Léo Morais

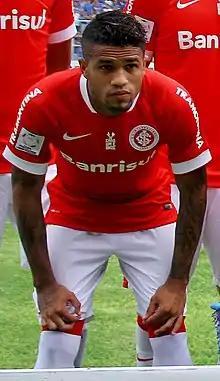
Léo in a 2015 Copa Libertadores match with Internacional.

Leonardo Moreira Morais (born 3 October 1991 in Salvador), commonly known as Léo is a Brazilian professional footballer who plays as a right back for Londrina.